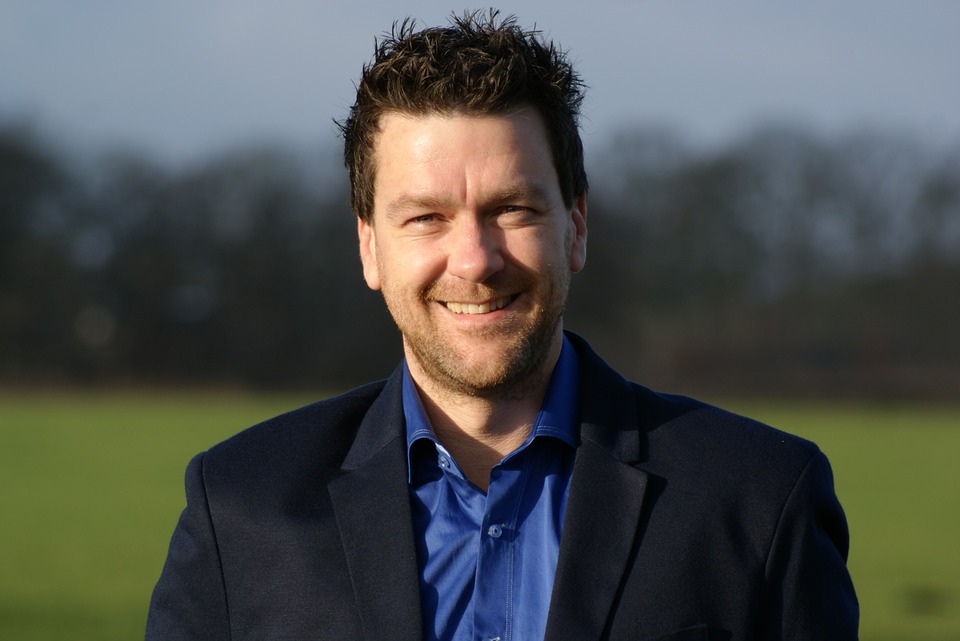
Gender: men